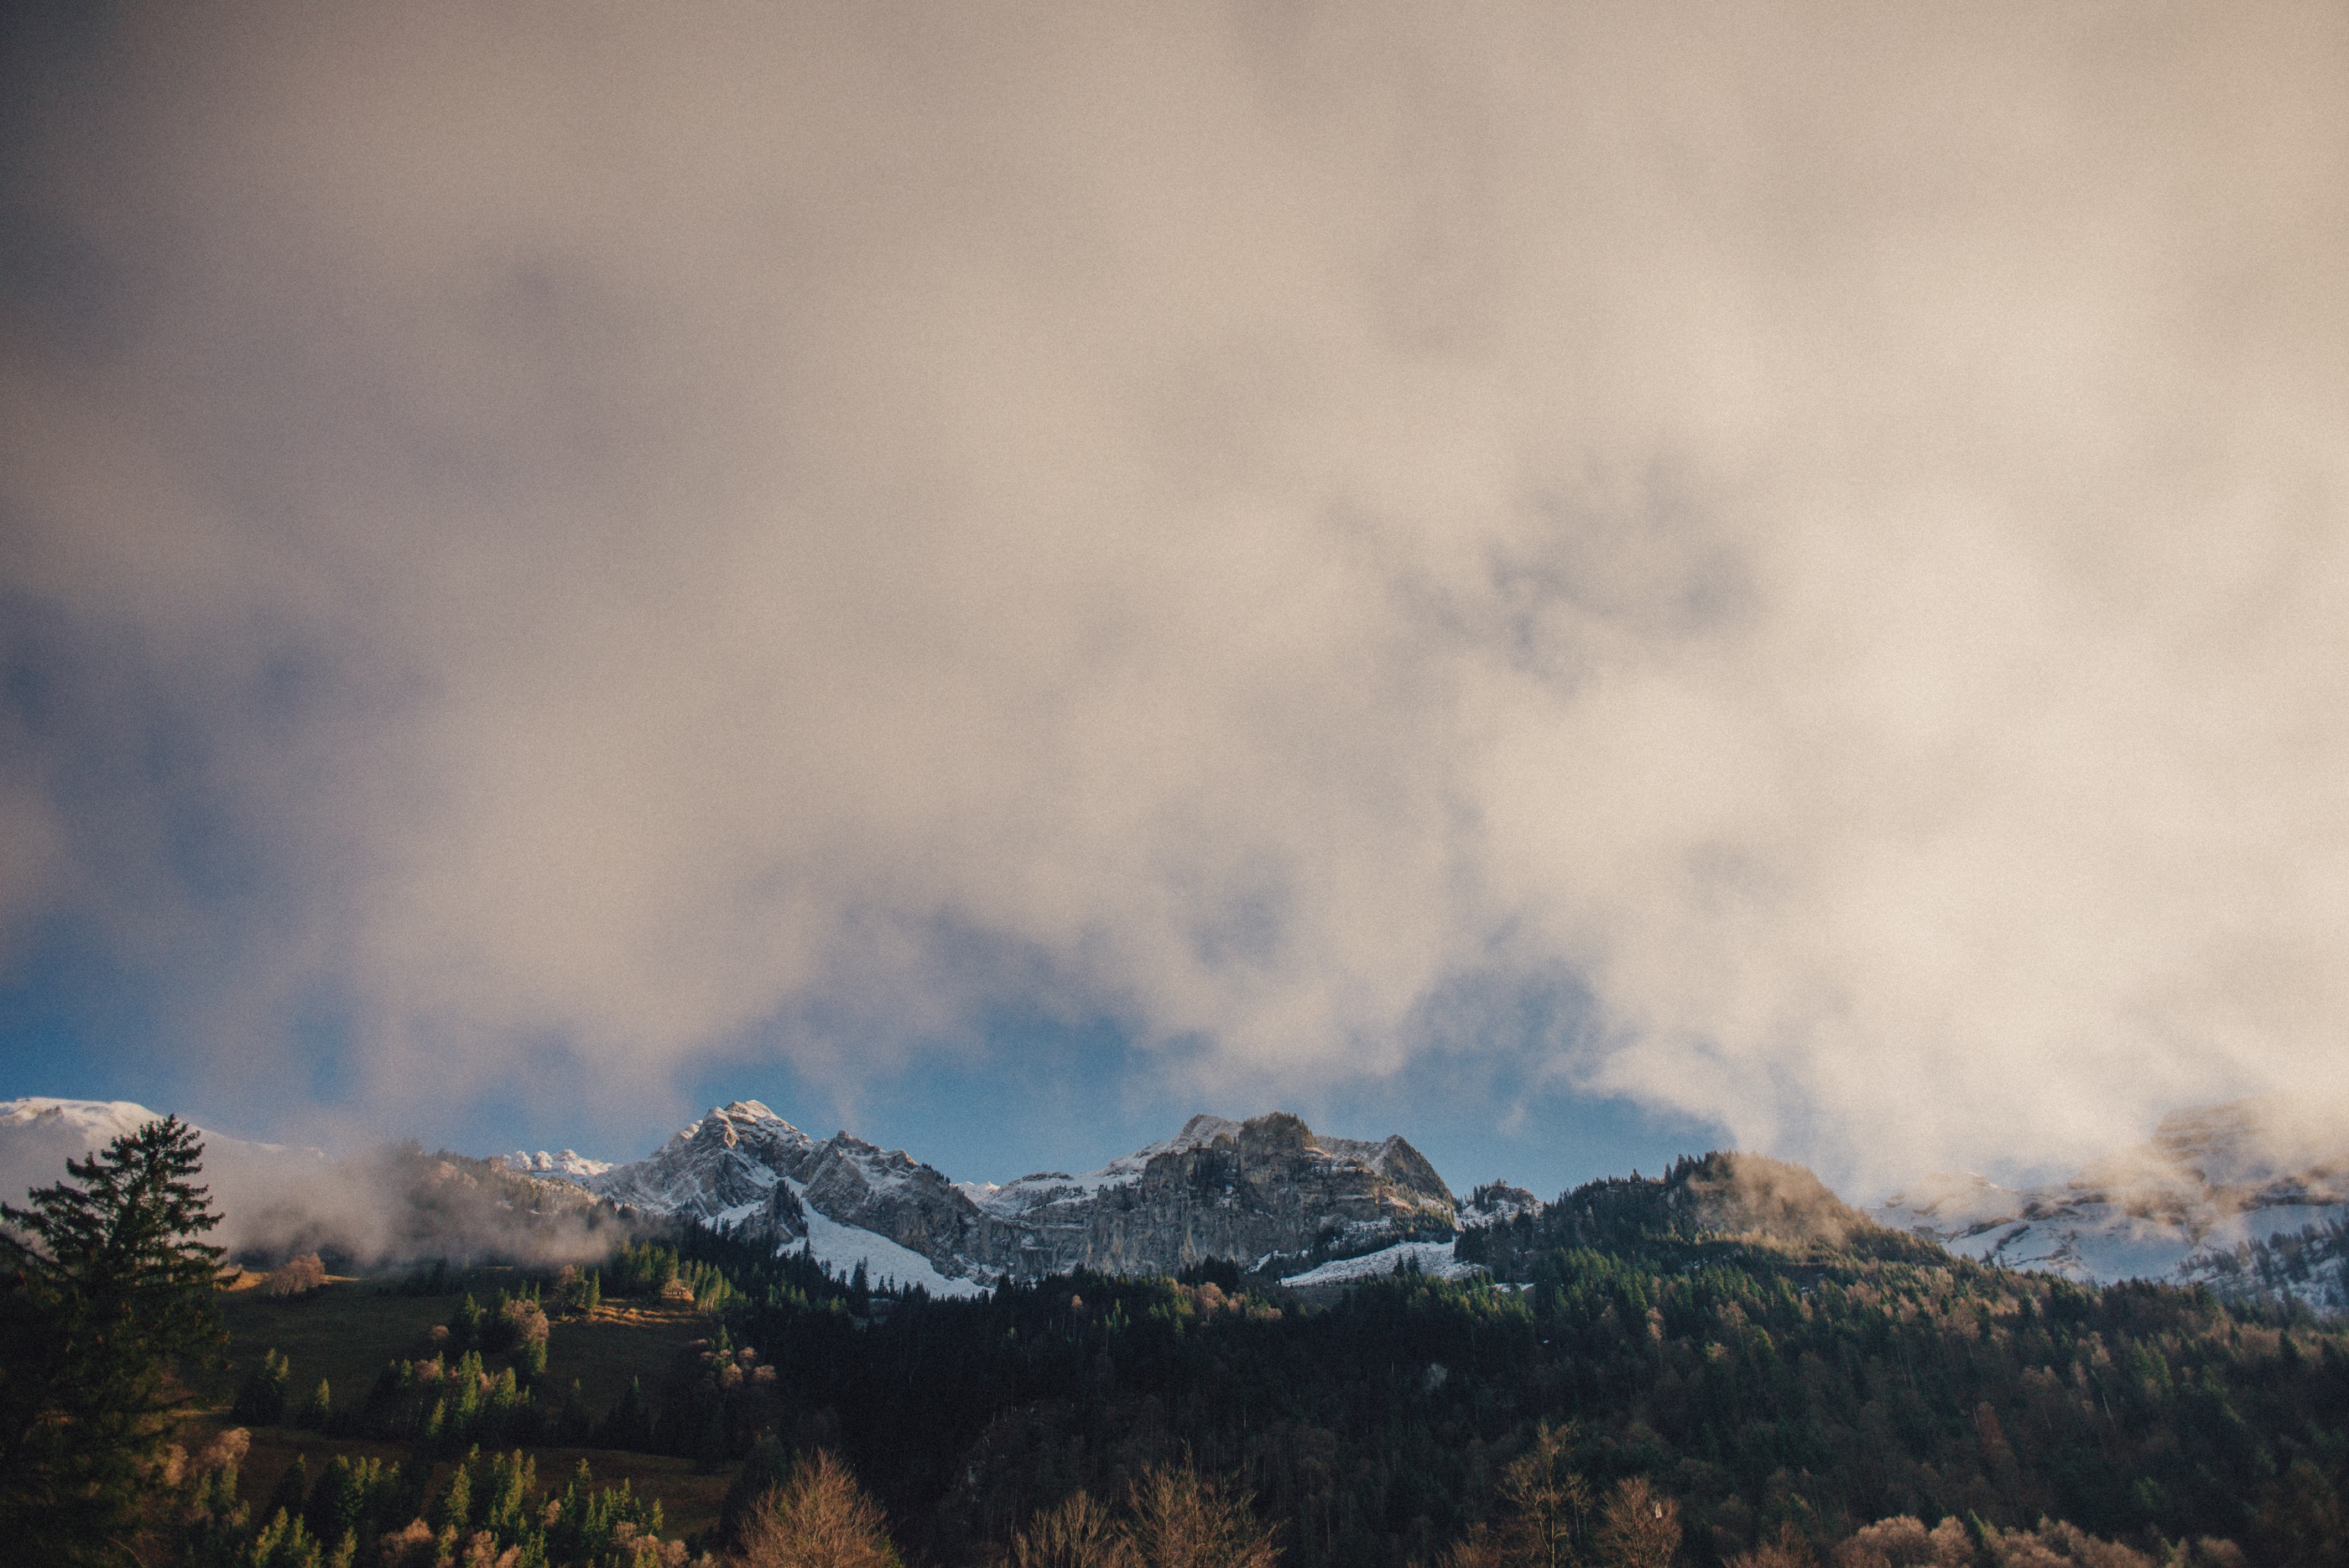
landscape, tree, nature, forest, mountain, cloud, sky, mist, sunlight, morning, hill, dawn, weather, wildfire, meteorological phenomenon, geographical feature, atmospheric phenomenon, atmosphere of earth, mountainous landforms